Kecskemét

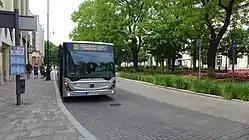
Mercedes-Benz Conecto on Line 12 at Kecskemét operated by DAKK

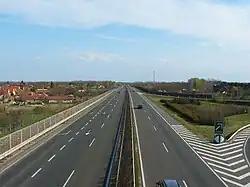

In the city, unemployment is extremely low. Over the last few years, thousands of jobs have been created to promote a low unemployment rate. In 2024, unemployment was 2,70%.